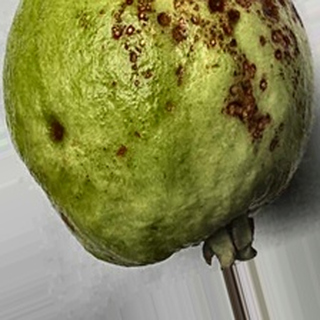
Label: guava_anthracnose